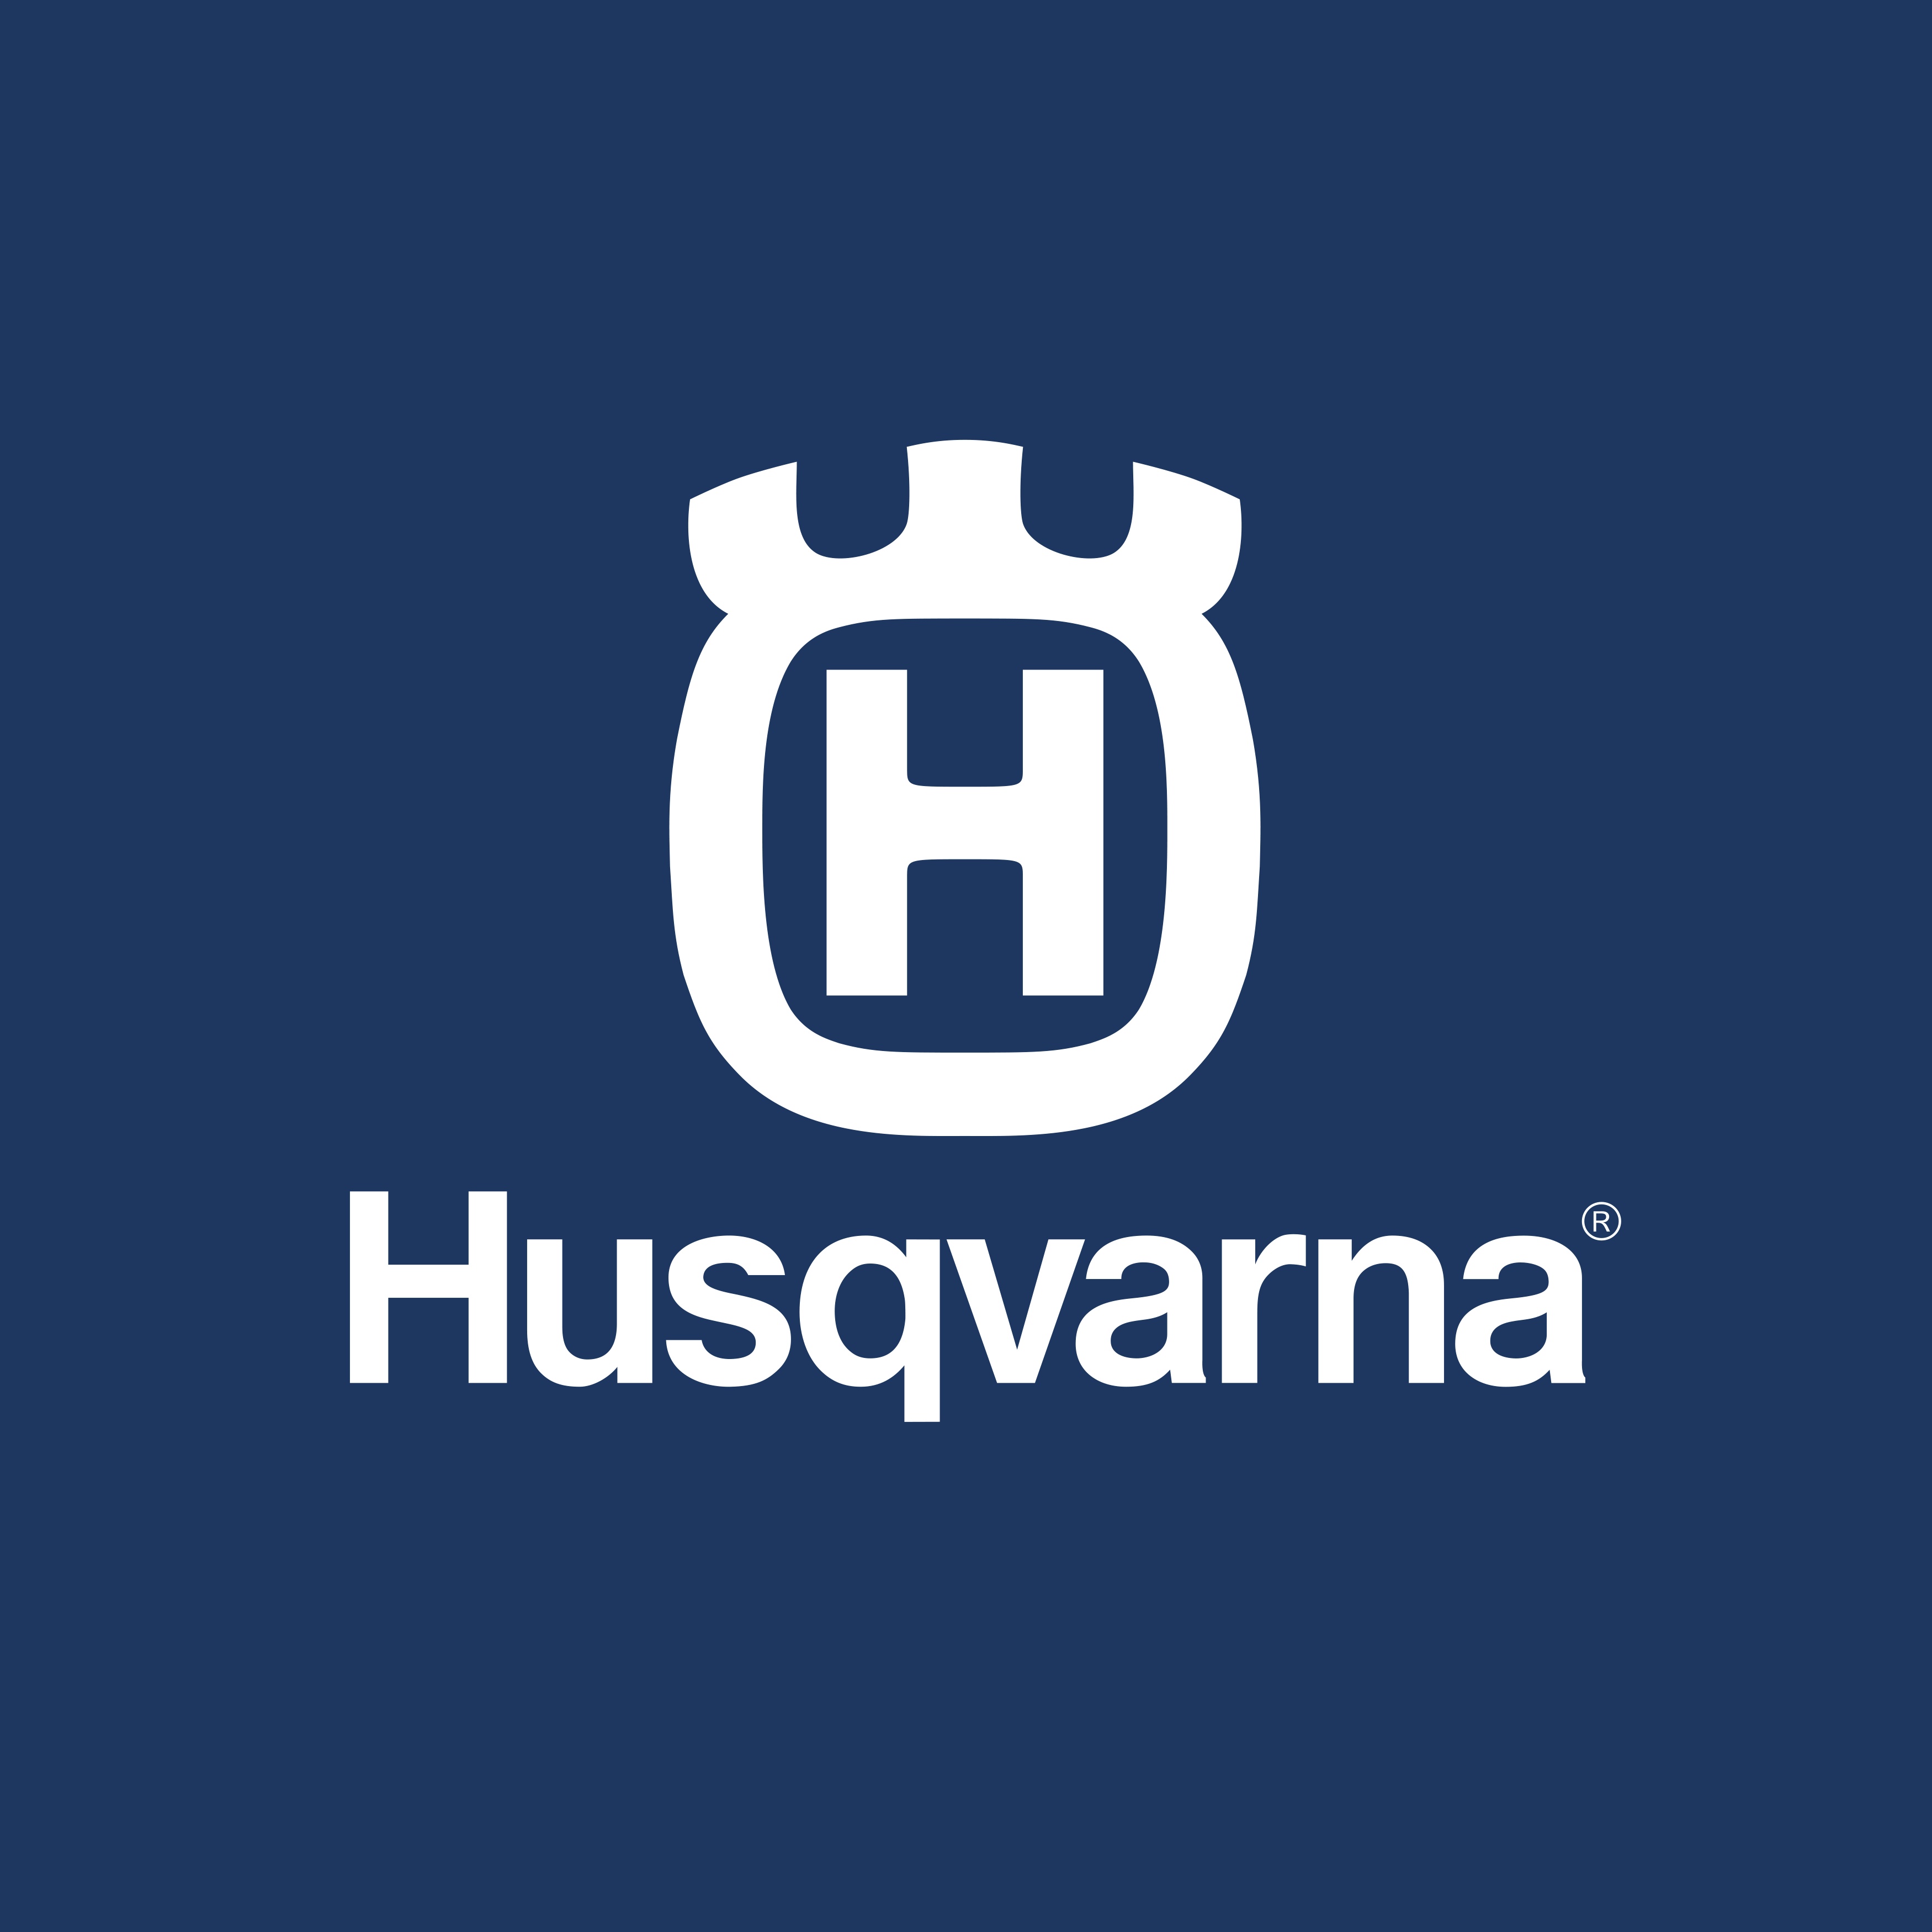
HUSQVARANA DRIVE SHAFT ASSY - 585470501 / 585 47 05-01
Husqvarna Genuine Spare Part: HUSQVARANA DRIVE SHAFT ASSY - 585470501 / 585 47 05-01
Brand: Husqvarna
Category: Home & Garden > Lawn & Garden > Outdoor Power Equipment Accessories